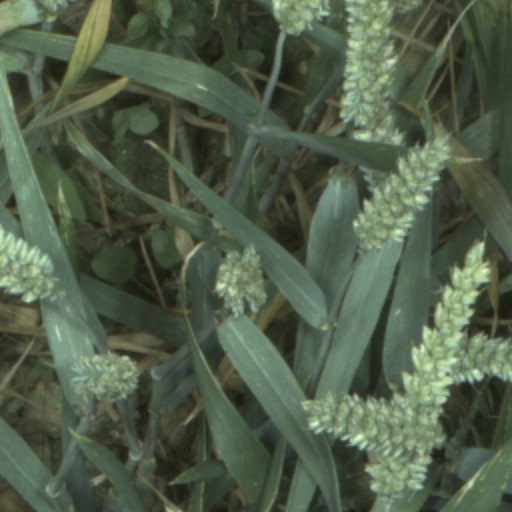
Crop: wheat